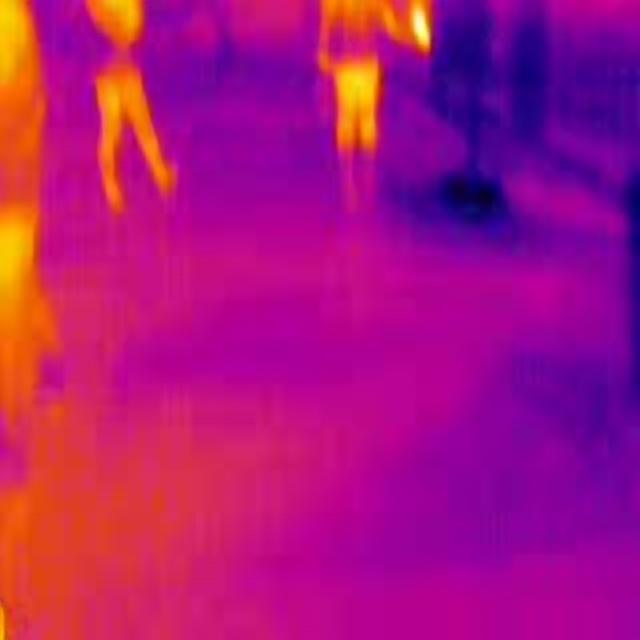
Detected objects:
label: person
label: person
label: person